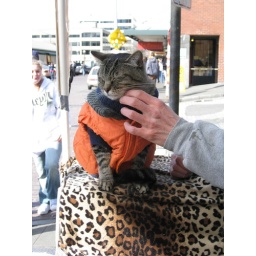
a cat in an orange vest